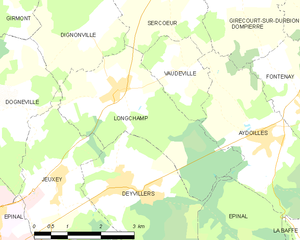
Carte des communes françaises Longchamp
Longchamp est une commune française située dans le département des Vosges, en Lorraine, dans la région administrative Grand Est.